Swashbuckle (band)

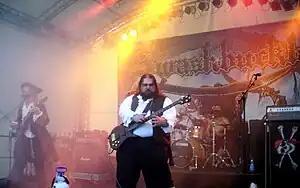
Swashbuckle at Wacken Open Air 2009

Swashbuckle is an American pirate metal/thrash metal band based in Plainsboro, New Jersey. They were formerly signed to Nuclear Blast Records. Formed in 2005, the band is known for its pirate image and humorous stage performances.